Isekai Quartet: The Movie – Another World

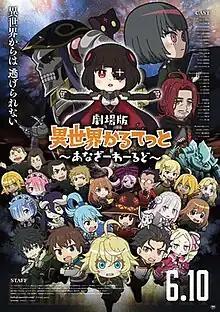
Theatrical release poster

is a 2022 Japanese animated film featuring a crossover between the "chibi"-style characters of the light novel series "Overlord", "KonoSuba", "", "The Saga of Tanya the Evil", and "The Rising of the Shield Hero", which are published by the divisions of Kadokawa Future Publishing. Produced by Studio Puyukai and distributed by Kadokawa Animation, the film is written and directed by Minoru Ashina. In the film, a wormhole brings Class 1 and 2 students to another world where out-of-control golems exist.